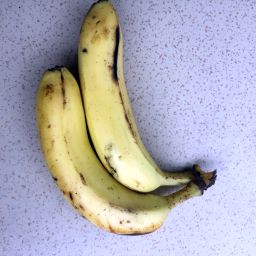
Fruit: Banana
Quality: Good